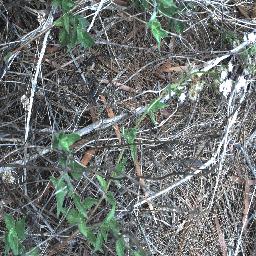
Label: siam_weed